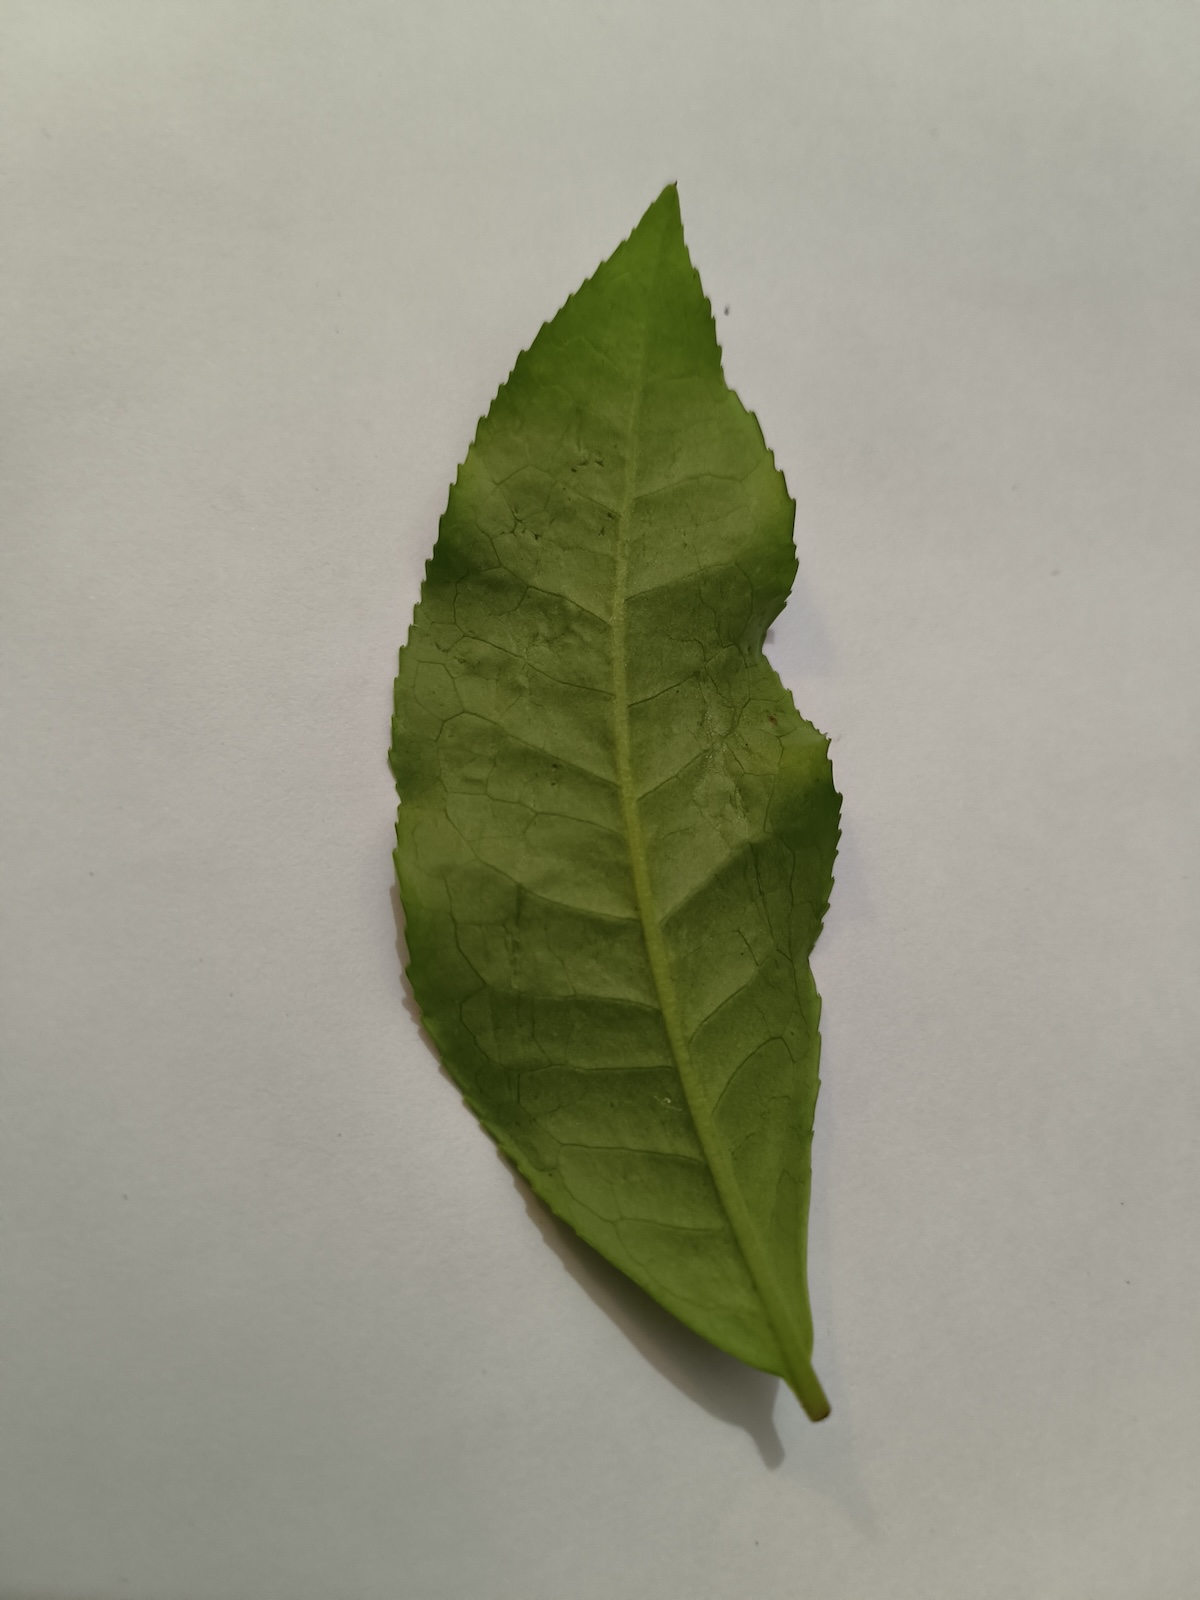
Label: Healthy leaf